Oswald the Lucky Rabbit

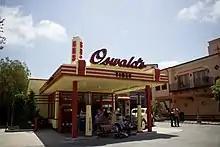
Oswald's Service Station on the Buena Vista Street at Disney California Adventure.

Oswald's first appearance in comics was in a series of comic strips titled "Oswald the Rabbit", which ran from February 1935 to January 1936. They were drawn by Al Stahl and published by National Allied Publications. The comics were serialized on one page of every issue of "New Fun" and the first issue of "More Fun".